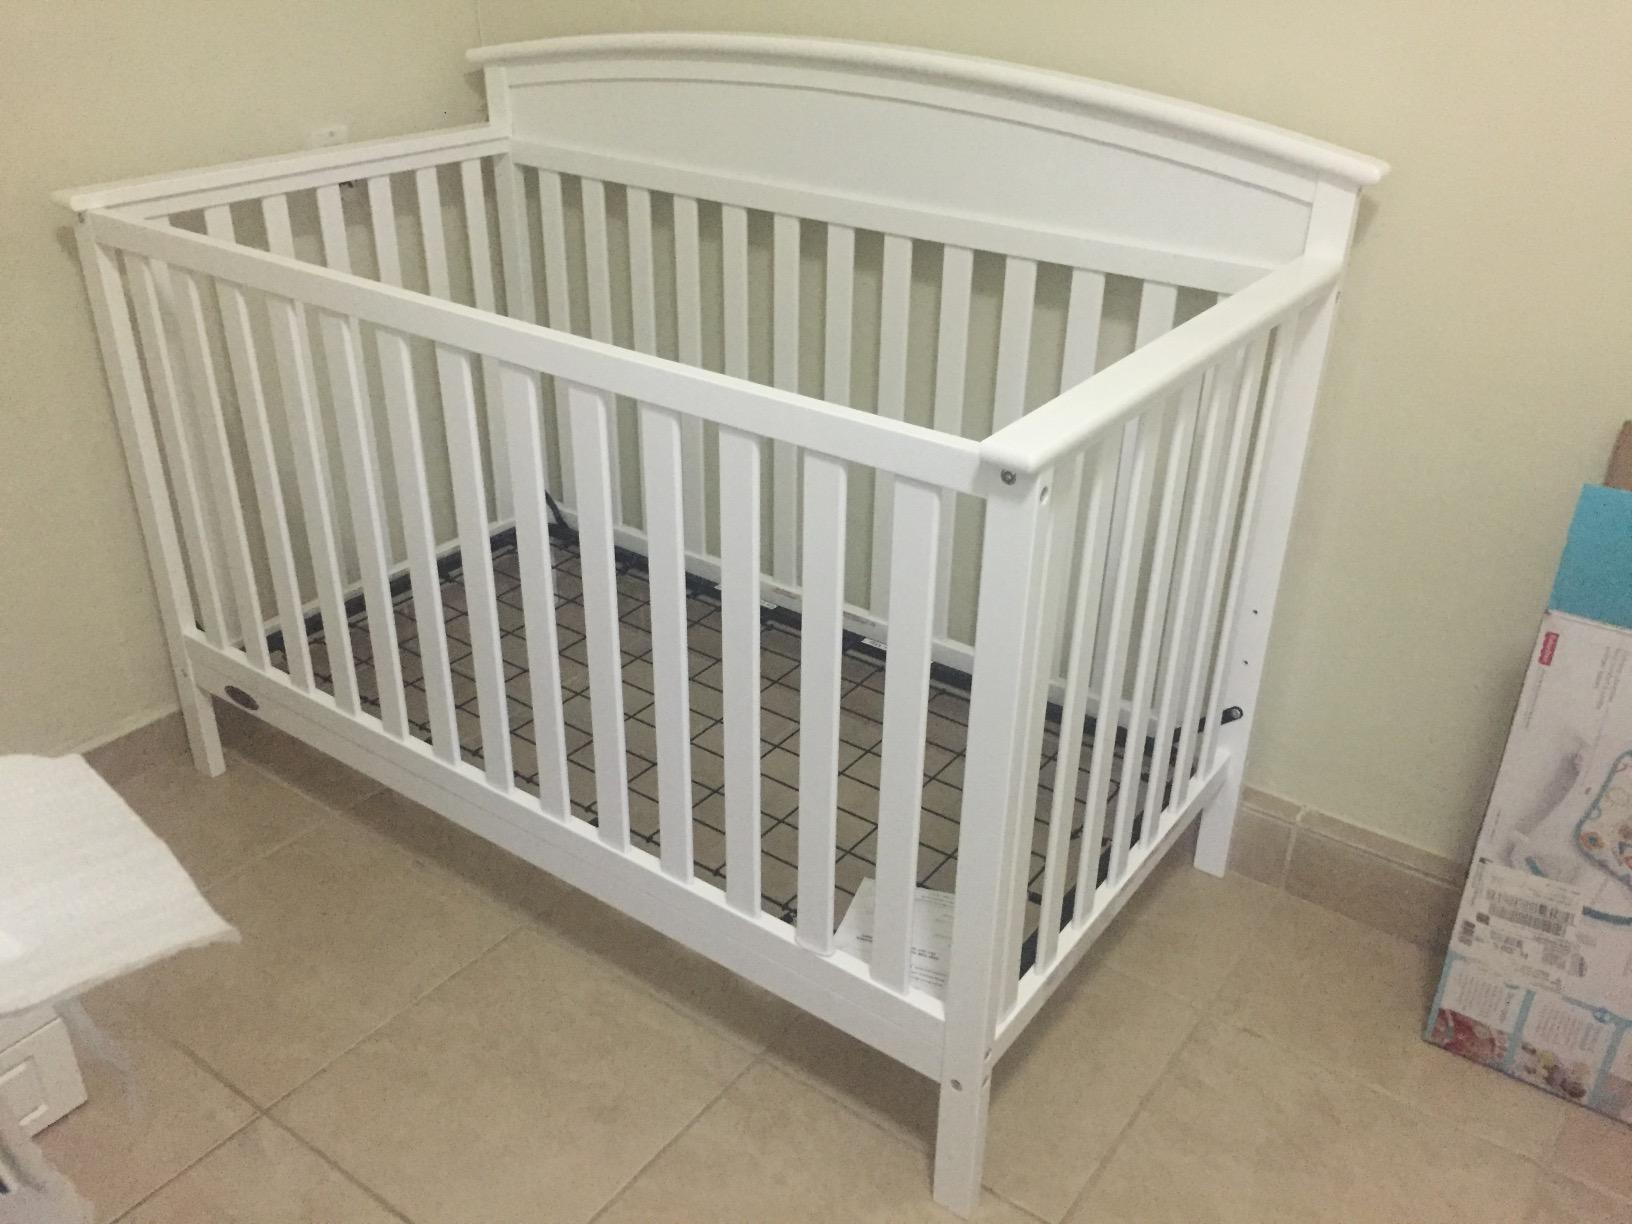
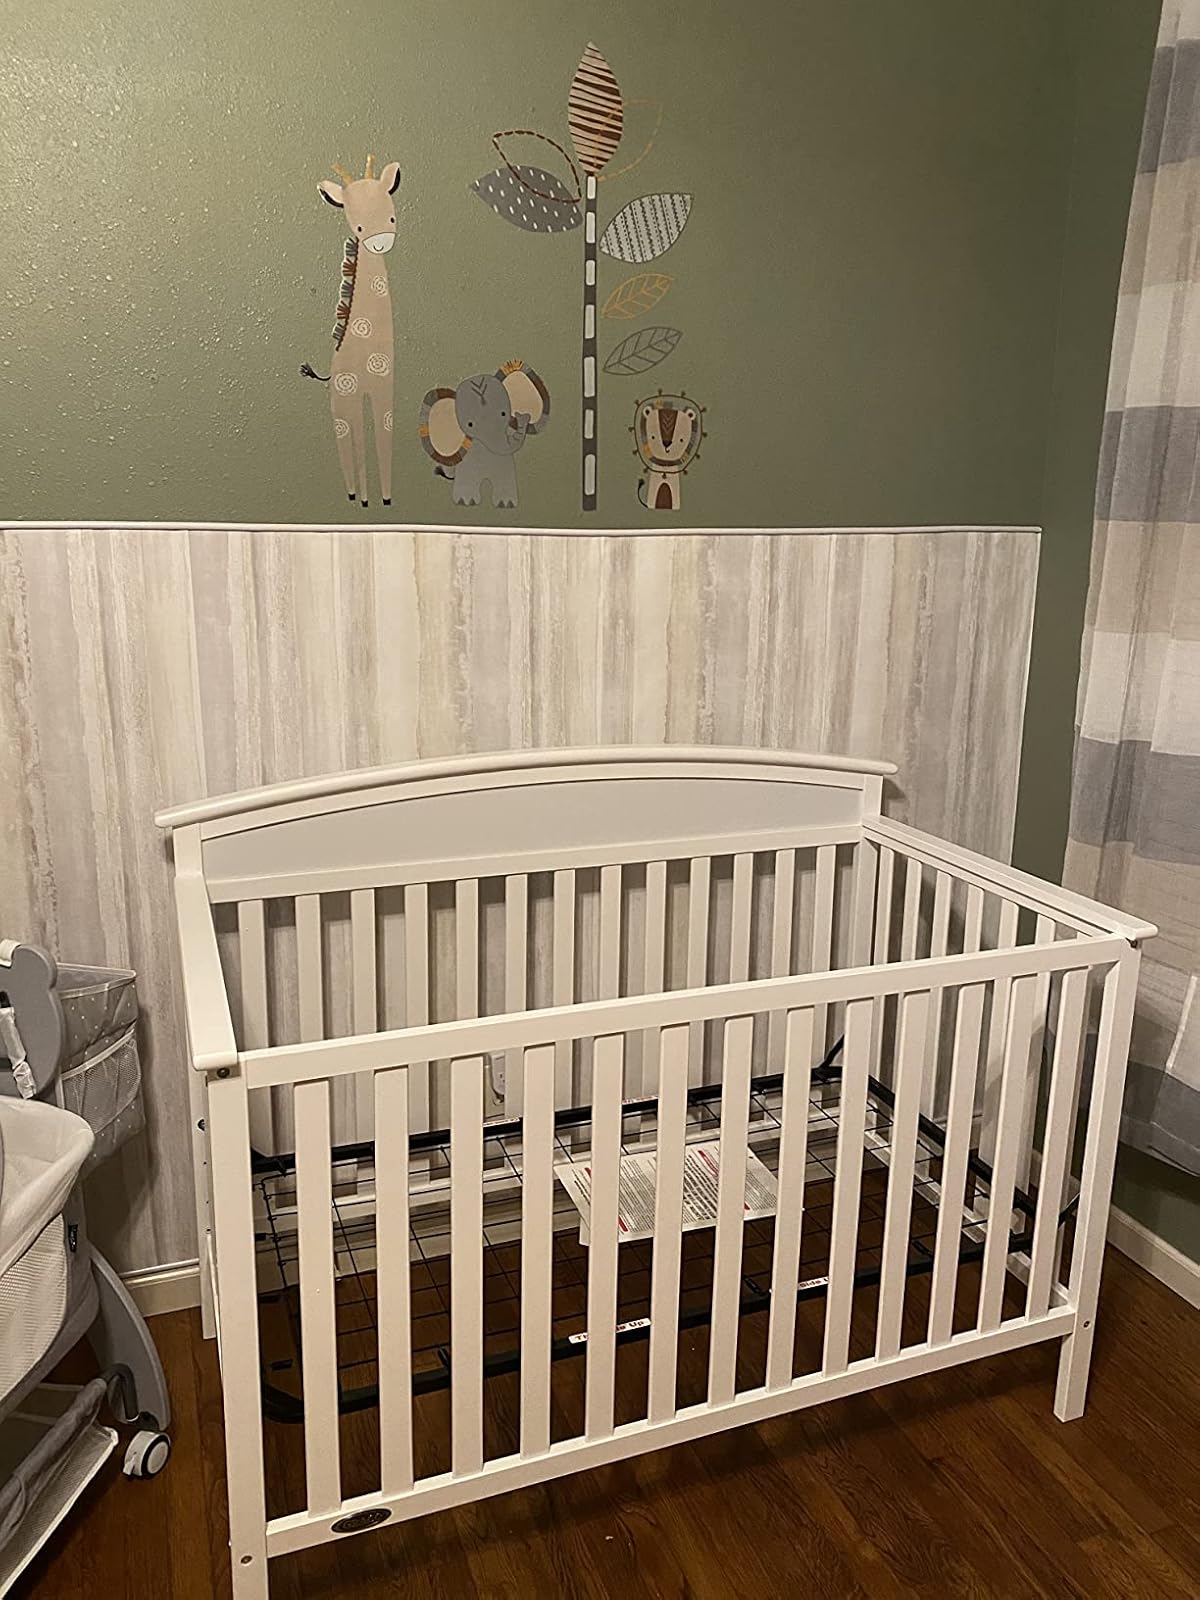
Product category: products_crib
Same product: yes